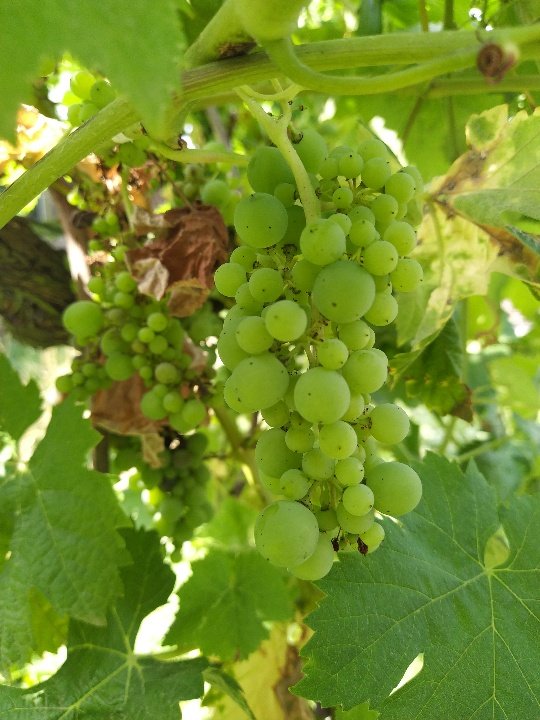
Berries visible: 93
Grape clusters: 3